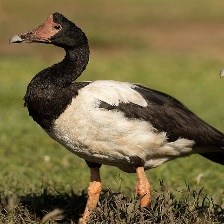
Species: MAGPIE GOOSE
Scientific name: ANSERANAS SEMIPALMATA
ImageNet parent category: goose